Hira Aur Patthar

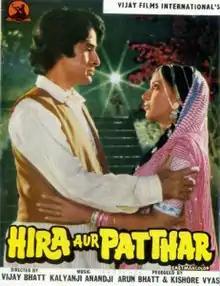

Hira Aur Patthar is a 1977 Hindi-language film directed by Vijay Bhatt and starring Shashi Kapoor and Shabana Azmi.